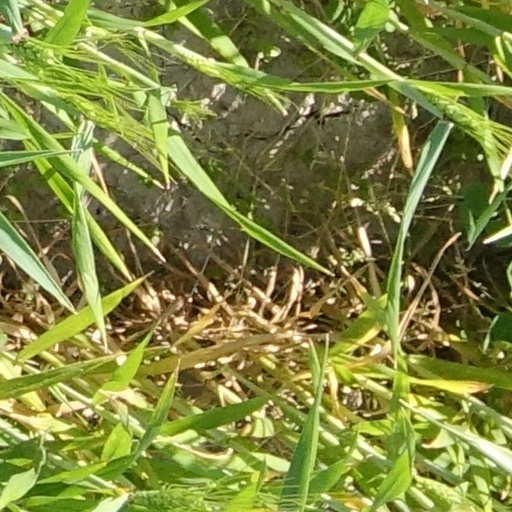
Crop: wheat